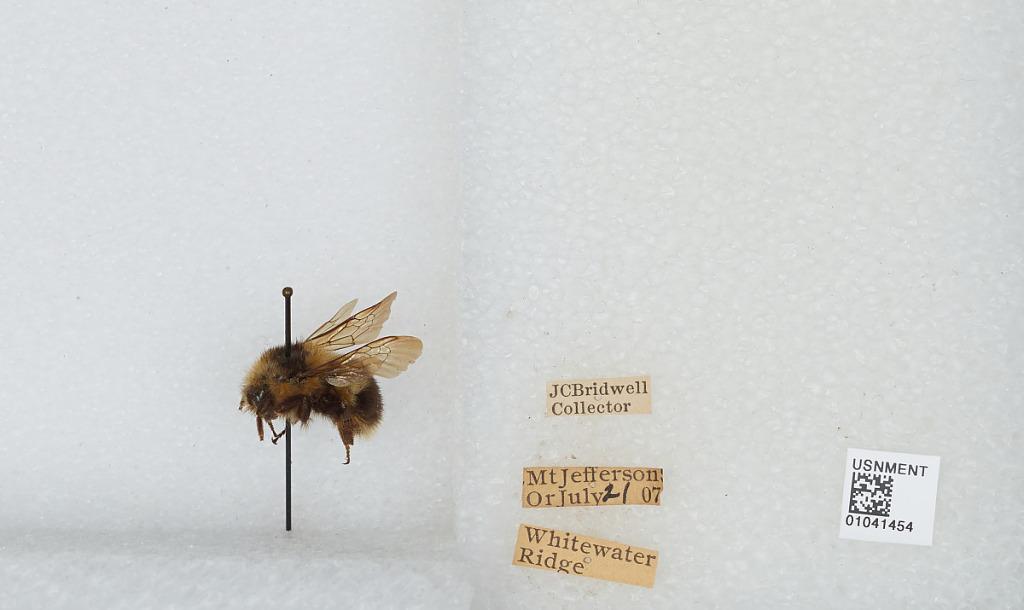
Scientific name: Bombus sp.
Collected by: J. Bridwell
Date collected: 1907-7-21
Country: United States
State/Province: Oregon
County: Linn
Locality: Mount Jefferson, Whitewater Ridge
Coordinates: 44.6742, -121.799